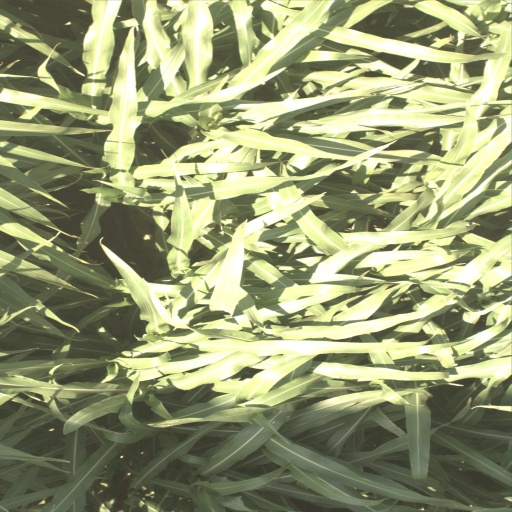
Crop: sorghum